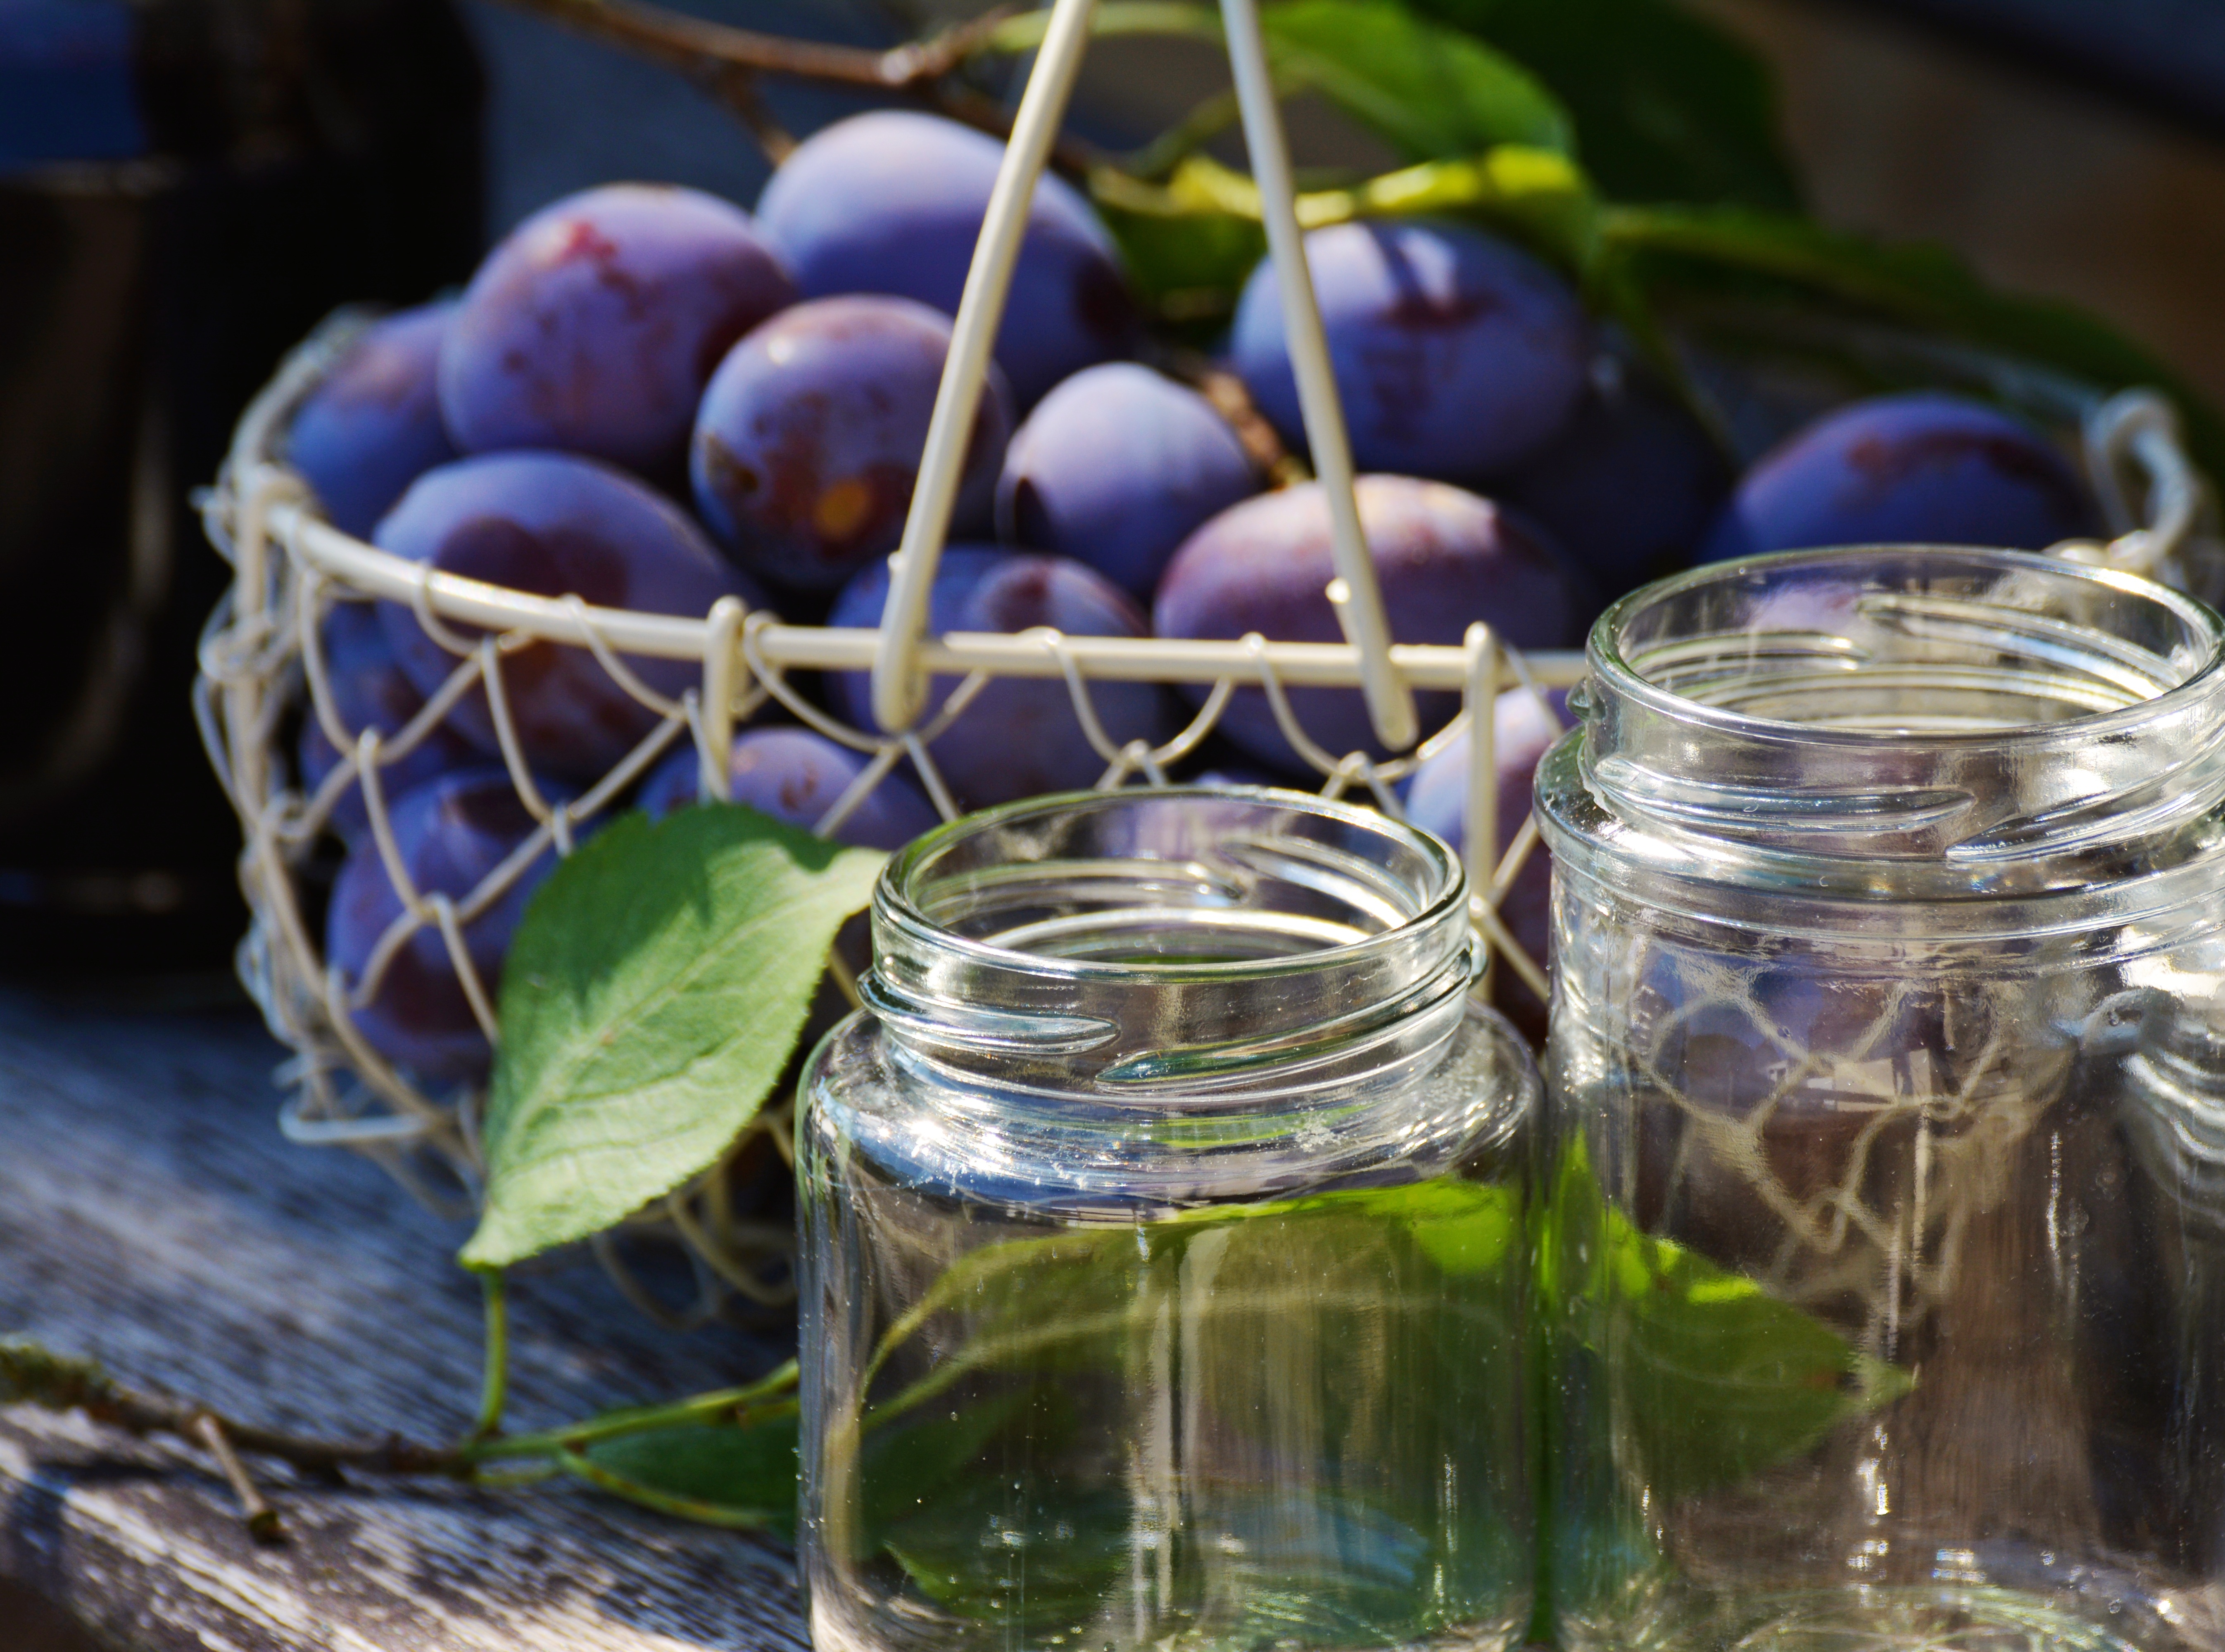
plant, fruit, flower, glass, food, harvest, produce, garden, basket, still life, jam, glasses, stock, plums, boil down, einweckglaeser, flowering plant, plum pur e, plum jam, land plant